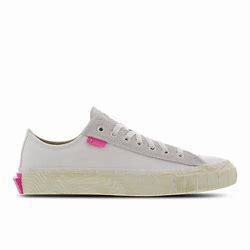
Brand: Converse
Model: Chuck Taylor Alt Star